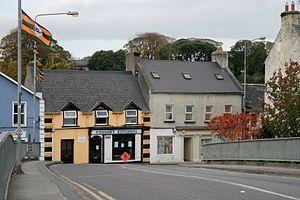
Thomastown est une ville du comté de Kilkenny en République d'Irlande.